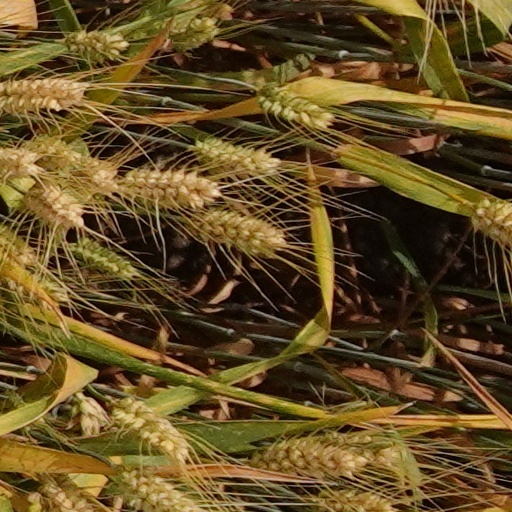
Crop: wheat